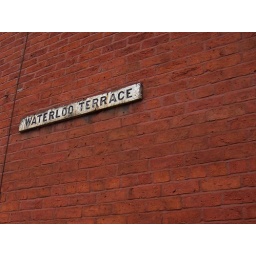
Another example of the wooden signs still around in the city